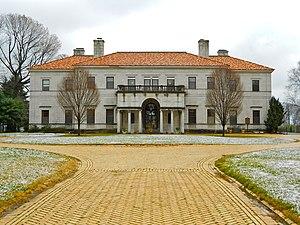
Claymont est une census-designated place située dans le comté de New Castle, dans l’État du Delaware, aux États-Unis. Sa population s’élevait à 8 253 habitants lors du recensement de 2010.